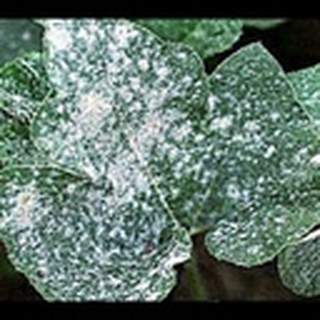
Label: cotton_powdery_mildew